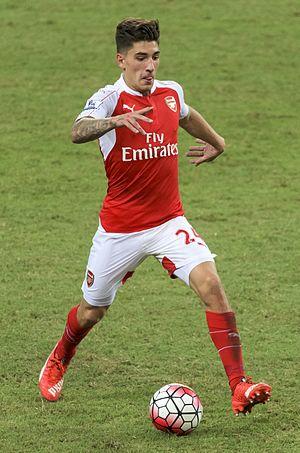
Héctor Bellerín, né le 19 mars 1995 à Calella en Espagne, est un footballeur international espagnol qui évolue au poste d'arrière droit à Arsenal.